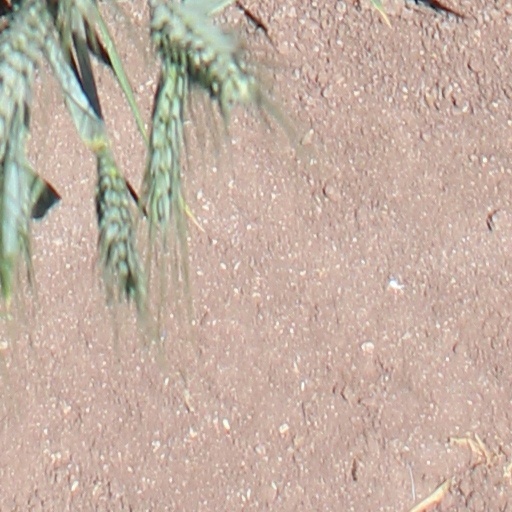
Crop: wheat